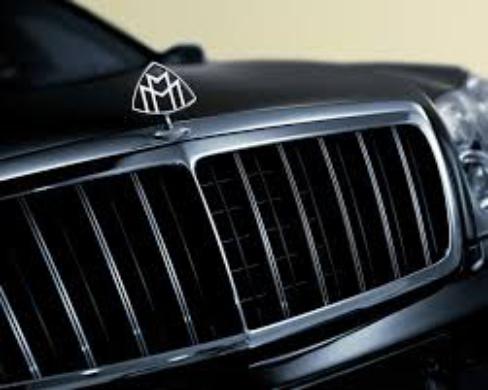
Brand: maybach-1
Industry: Transportation